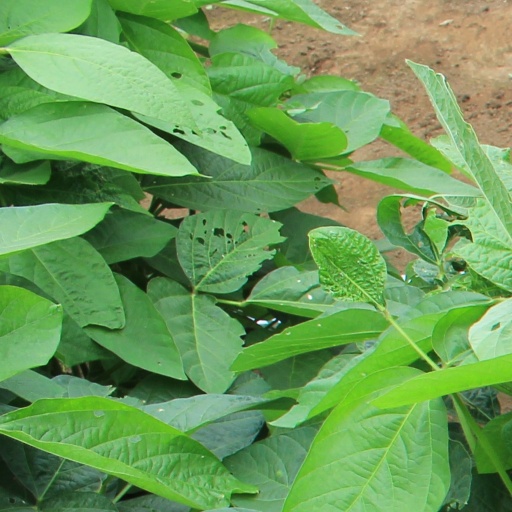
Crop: soybean